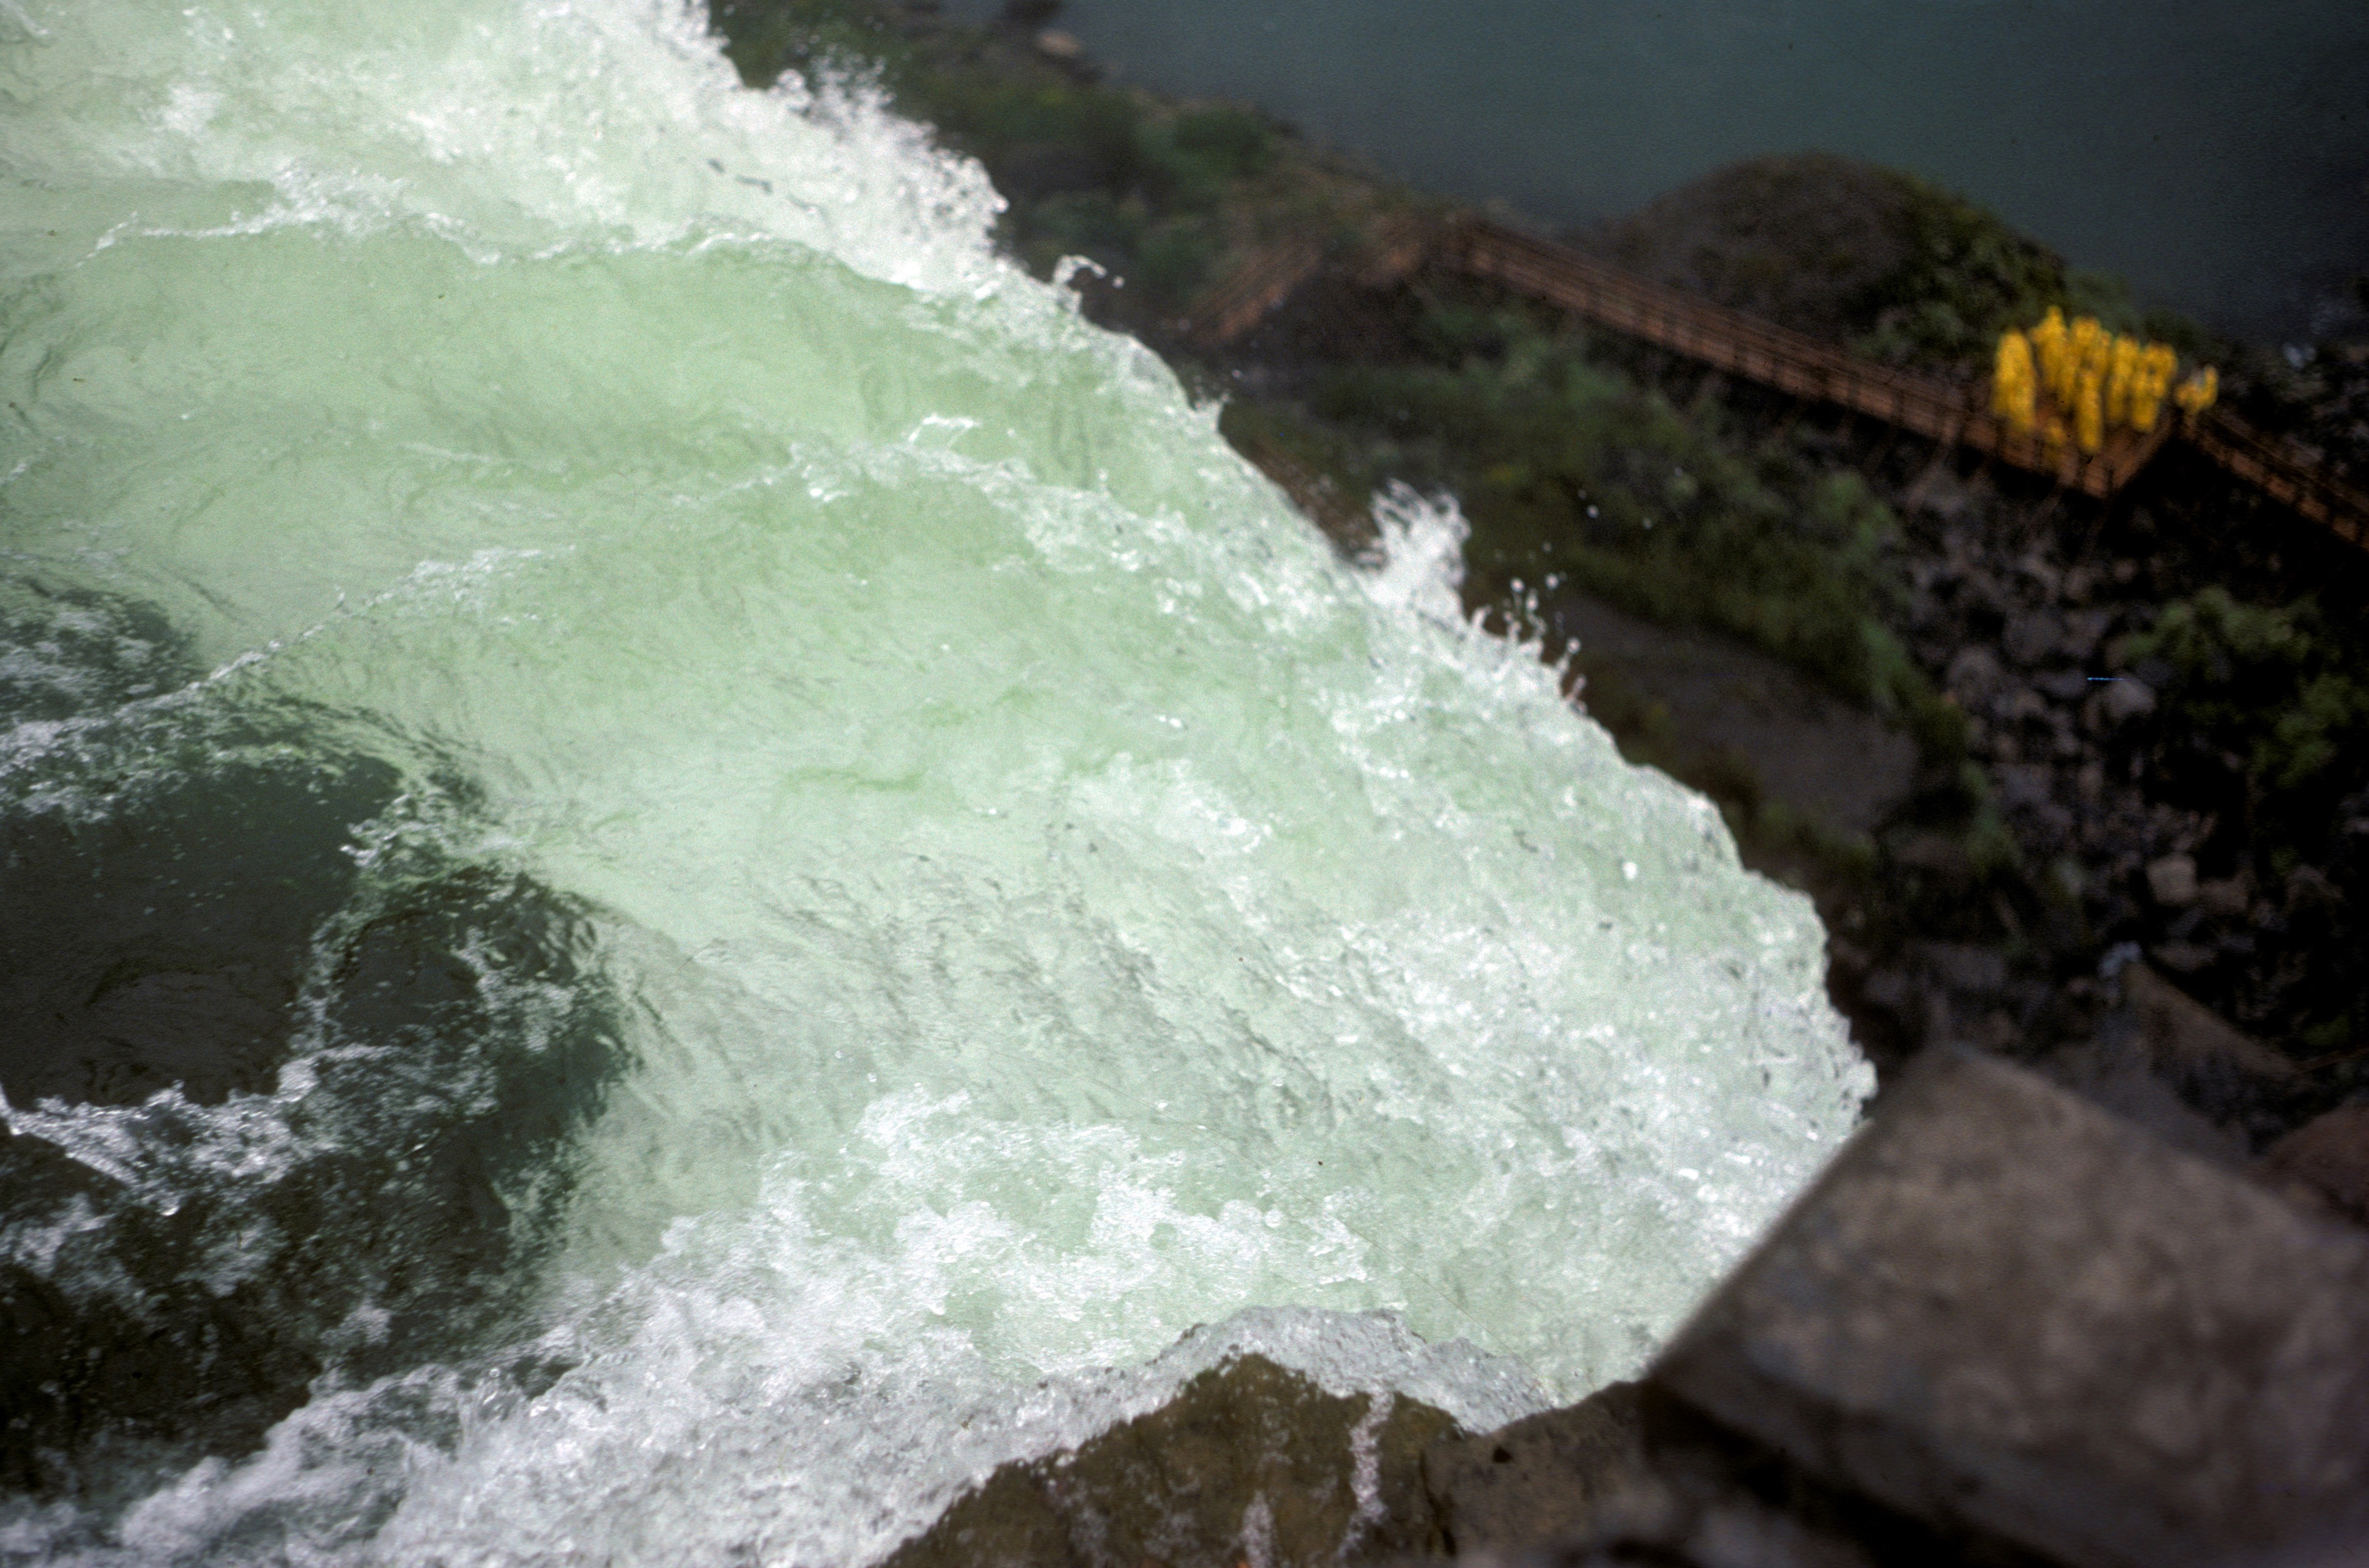
water, rock, waterfall, wave, river, stream, rapid, body of water, water feature, geological phenomenon